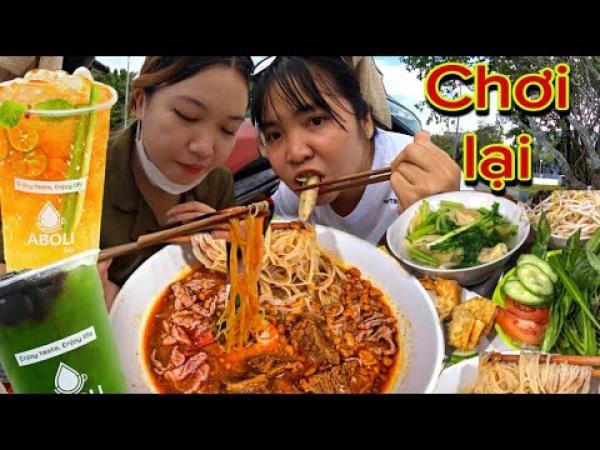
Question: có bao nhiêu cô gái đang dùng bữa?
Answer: hai người